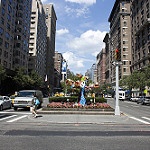
Label: street